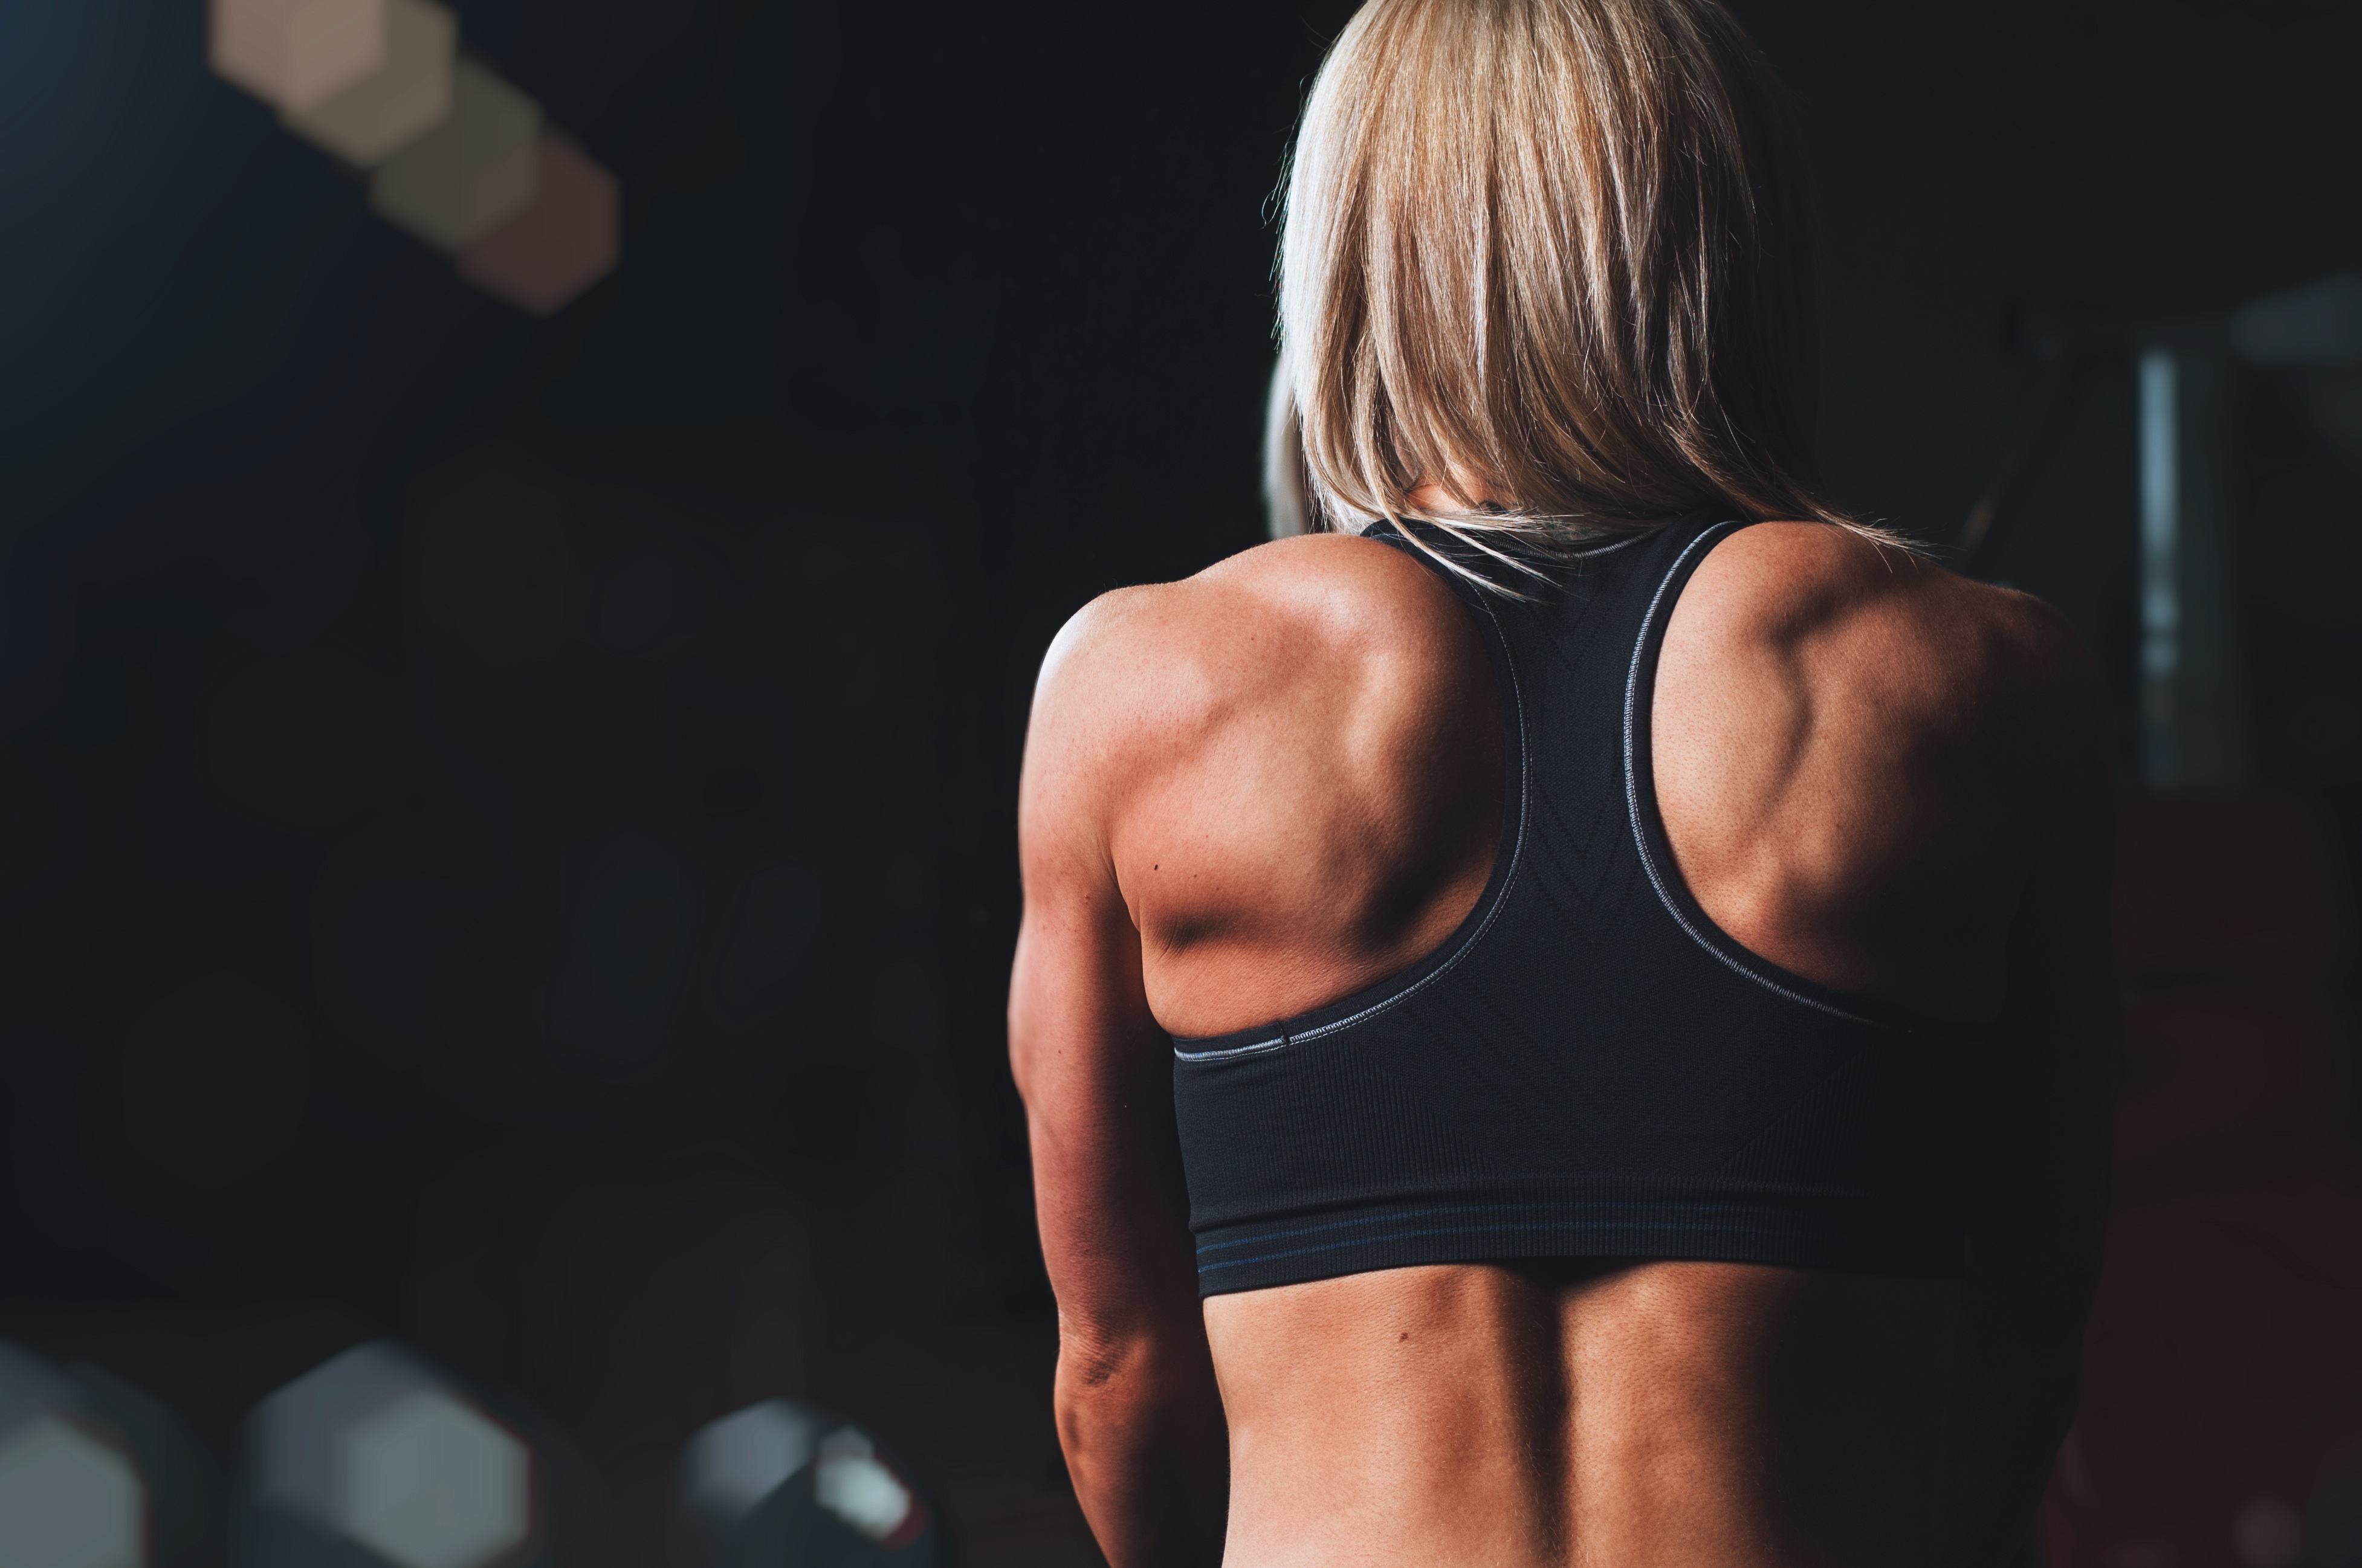
person, girl, woman, sport, trunk, arm, fitness, muscle, chest, human body, back, bodybuilding, strong, abdomen, shoulders, muscles, sense, weight training, physical fitness, active undergarment, biceps curl